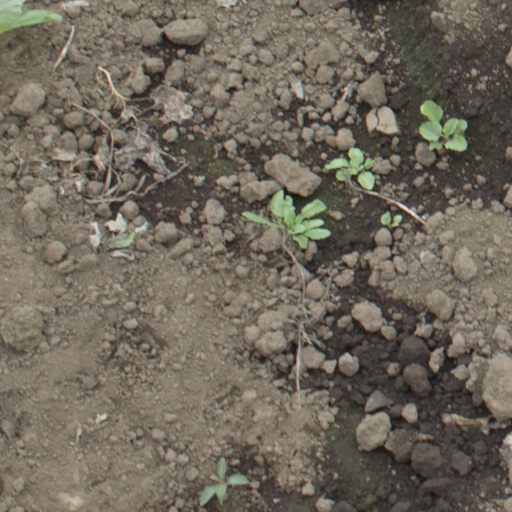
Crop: soybean